Sikiru Adepoju

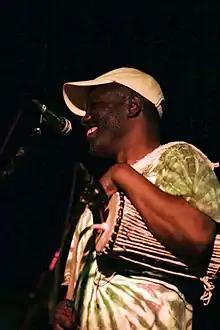

Sikiru Adepoju (born 10 November 1950) is a Nigerian percussionist and recording artist, primarily in the genres of traditional African music and world music. He plays a variety of instruments and styles.